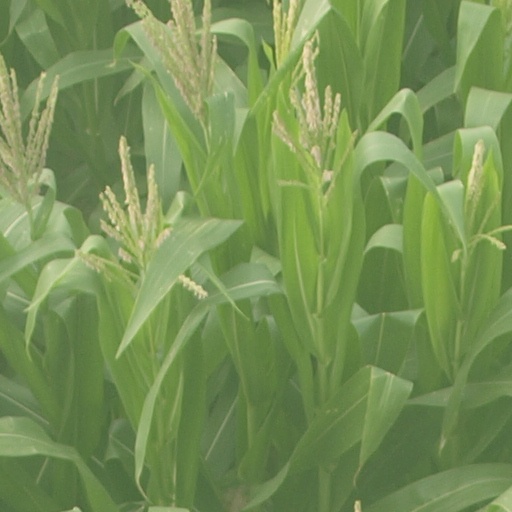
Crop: maize; corn